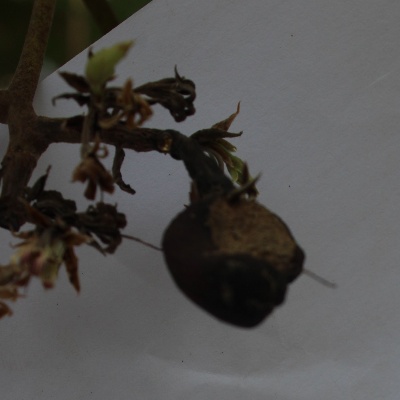
Crop: Cashew
Condition: anthracnose